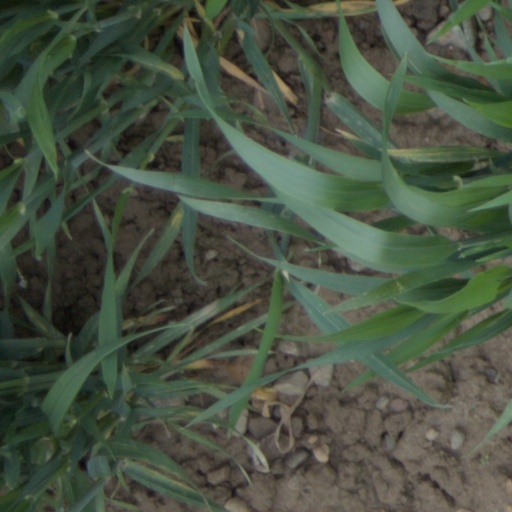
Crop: wheat